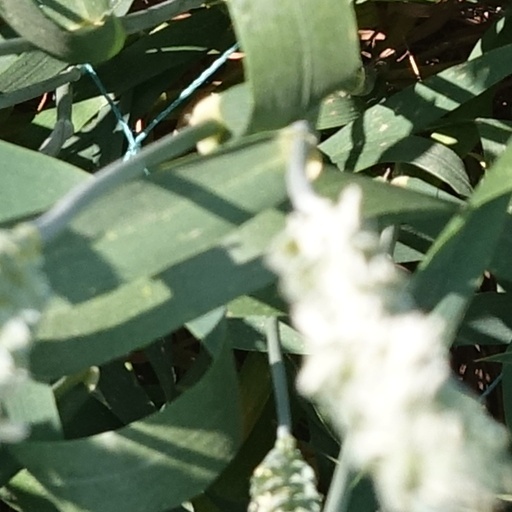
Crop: wheat